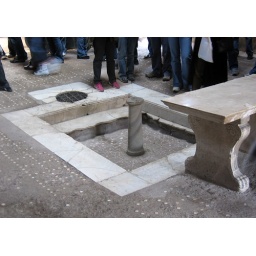
in the house of the wooden partition